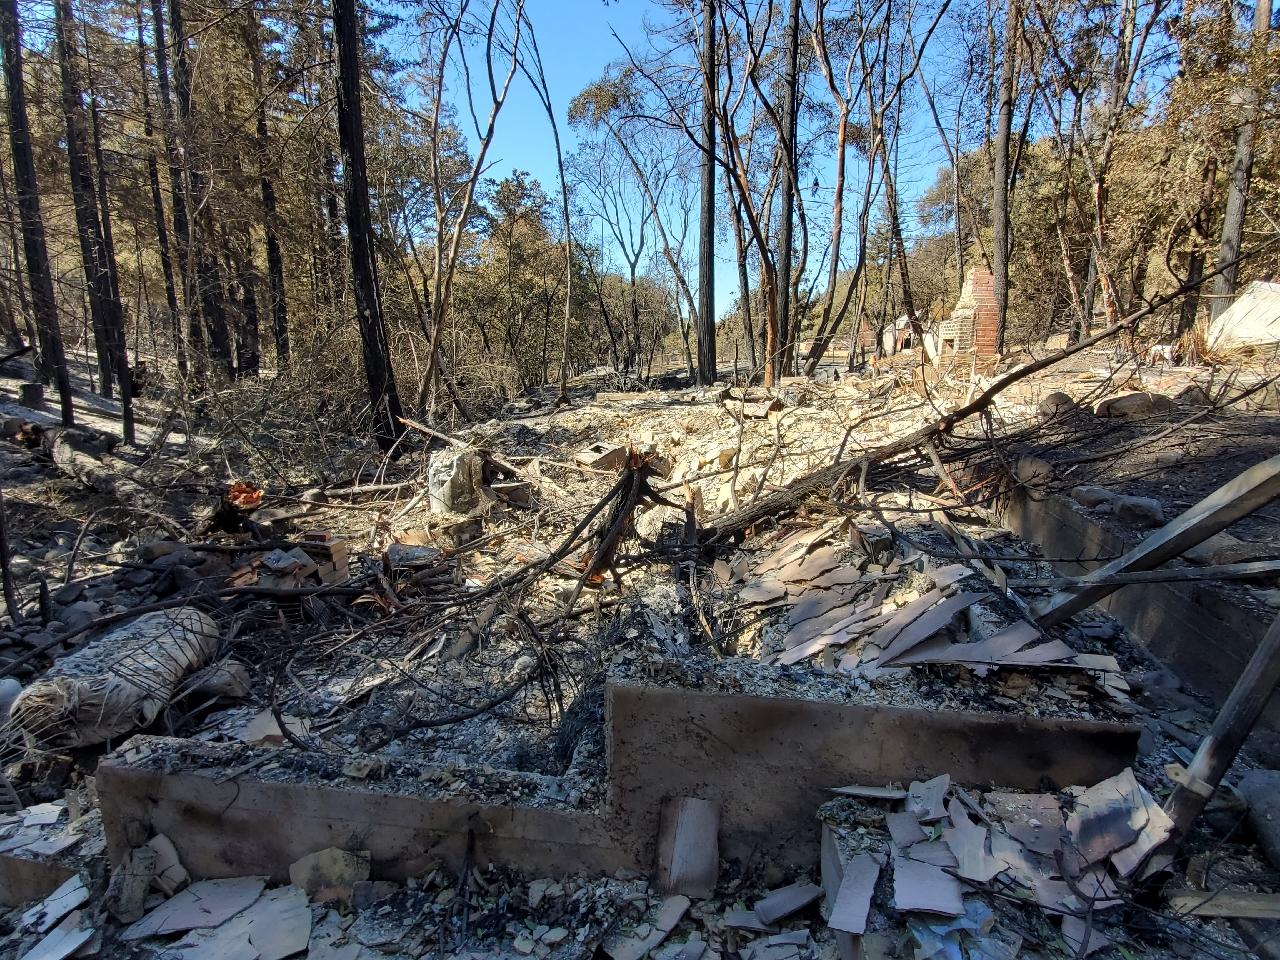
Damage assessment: destroyed